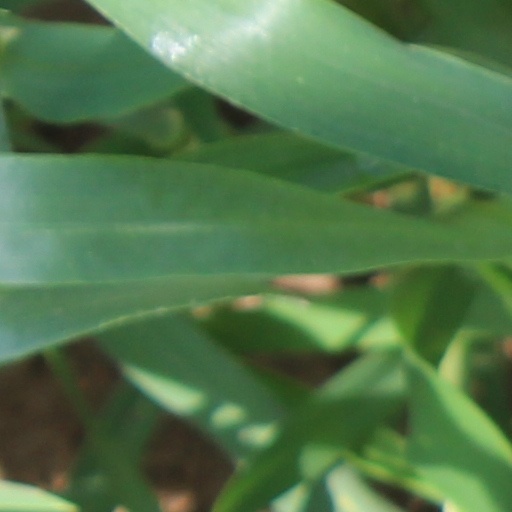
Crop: wheat